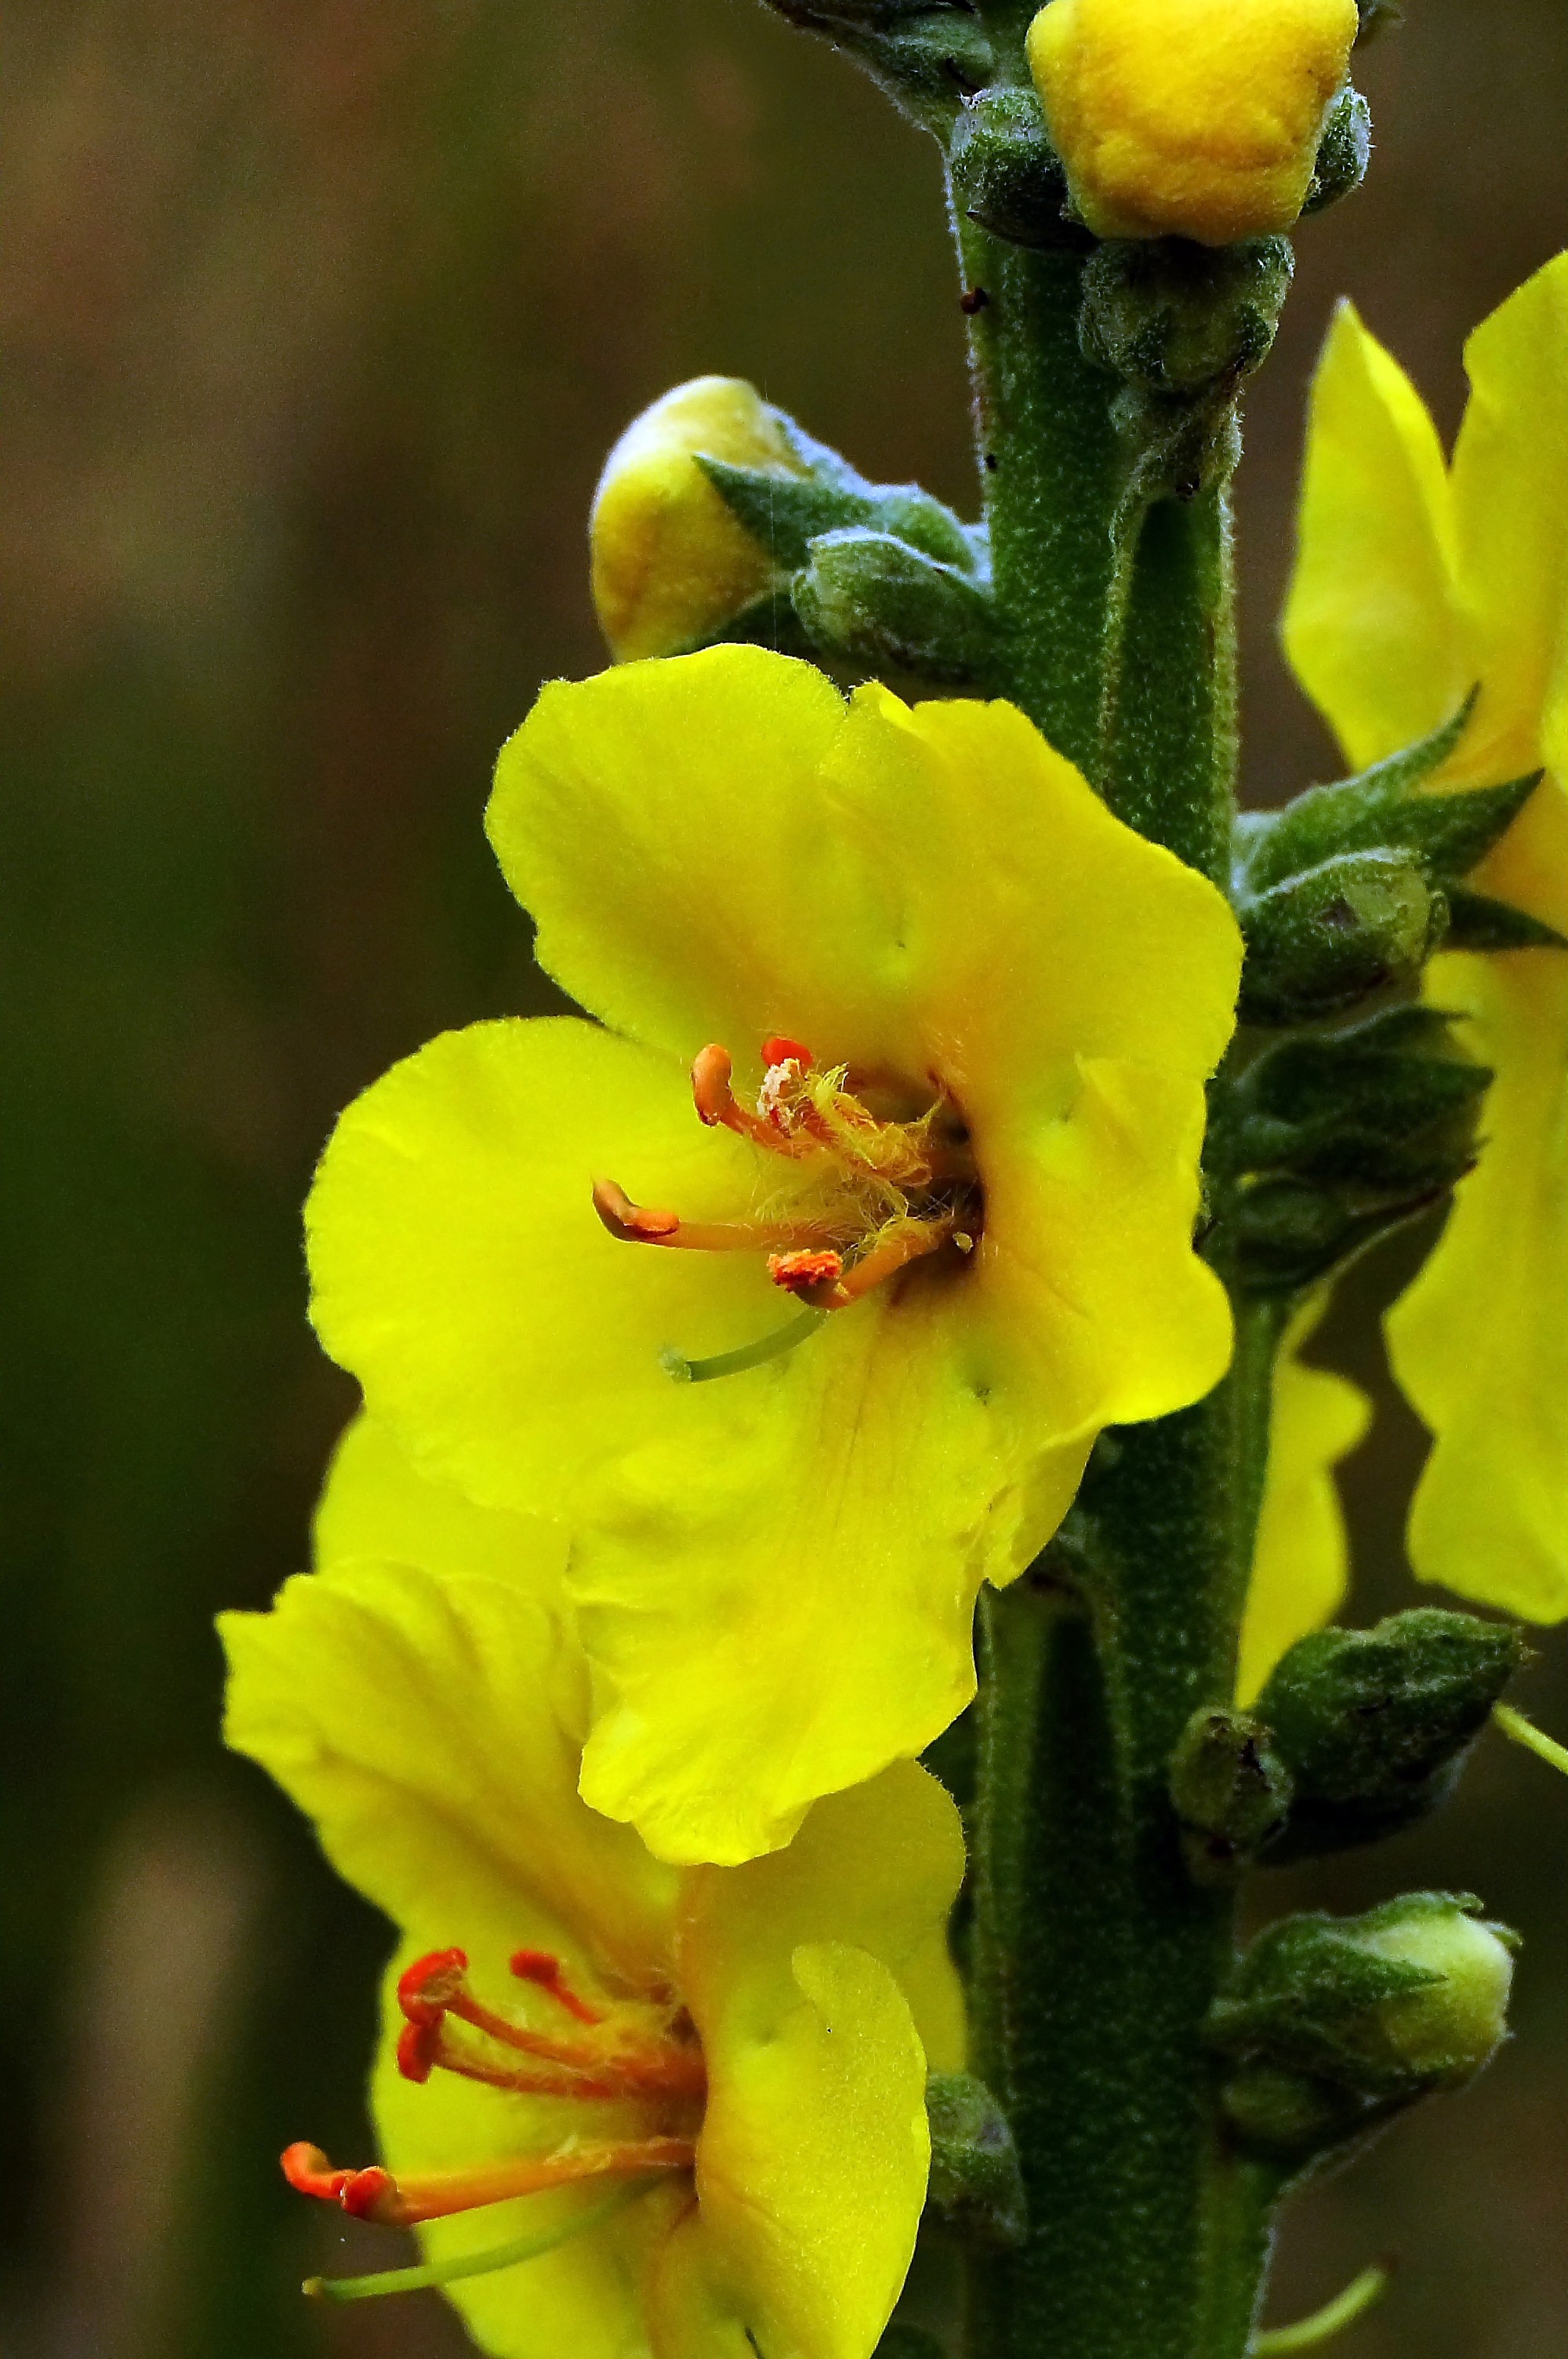
nature, blossom, plant, photography, flower, petal, green, produce, macro, botany, yellow, flora, wildflower, flowers, close up, naturaleza, flores, ggl1, gaby1, sonyslta77v, macro photography, flowering plant, plant stem, land plant